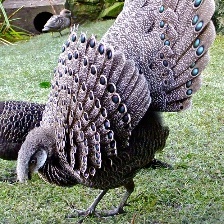
Species: BORNEAN PHEASANT
Scientific name: POLYPLECTRON SCHLEIERMACHERI